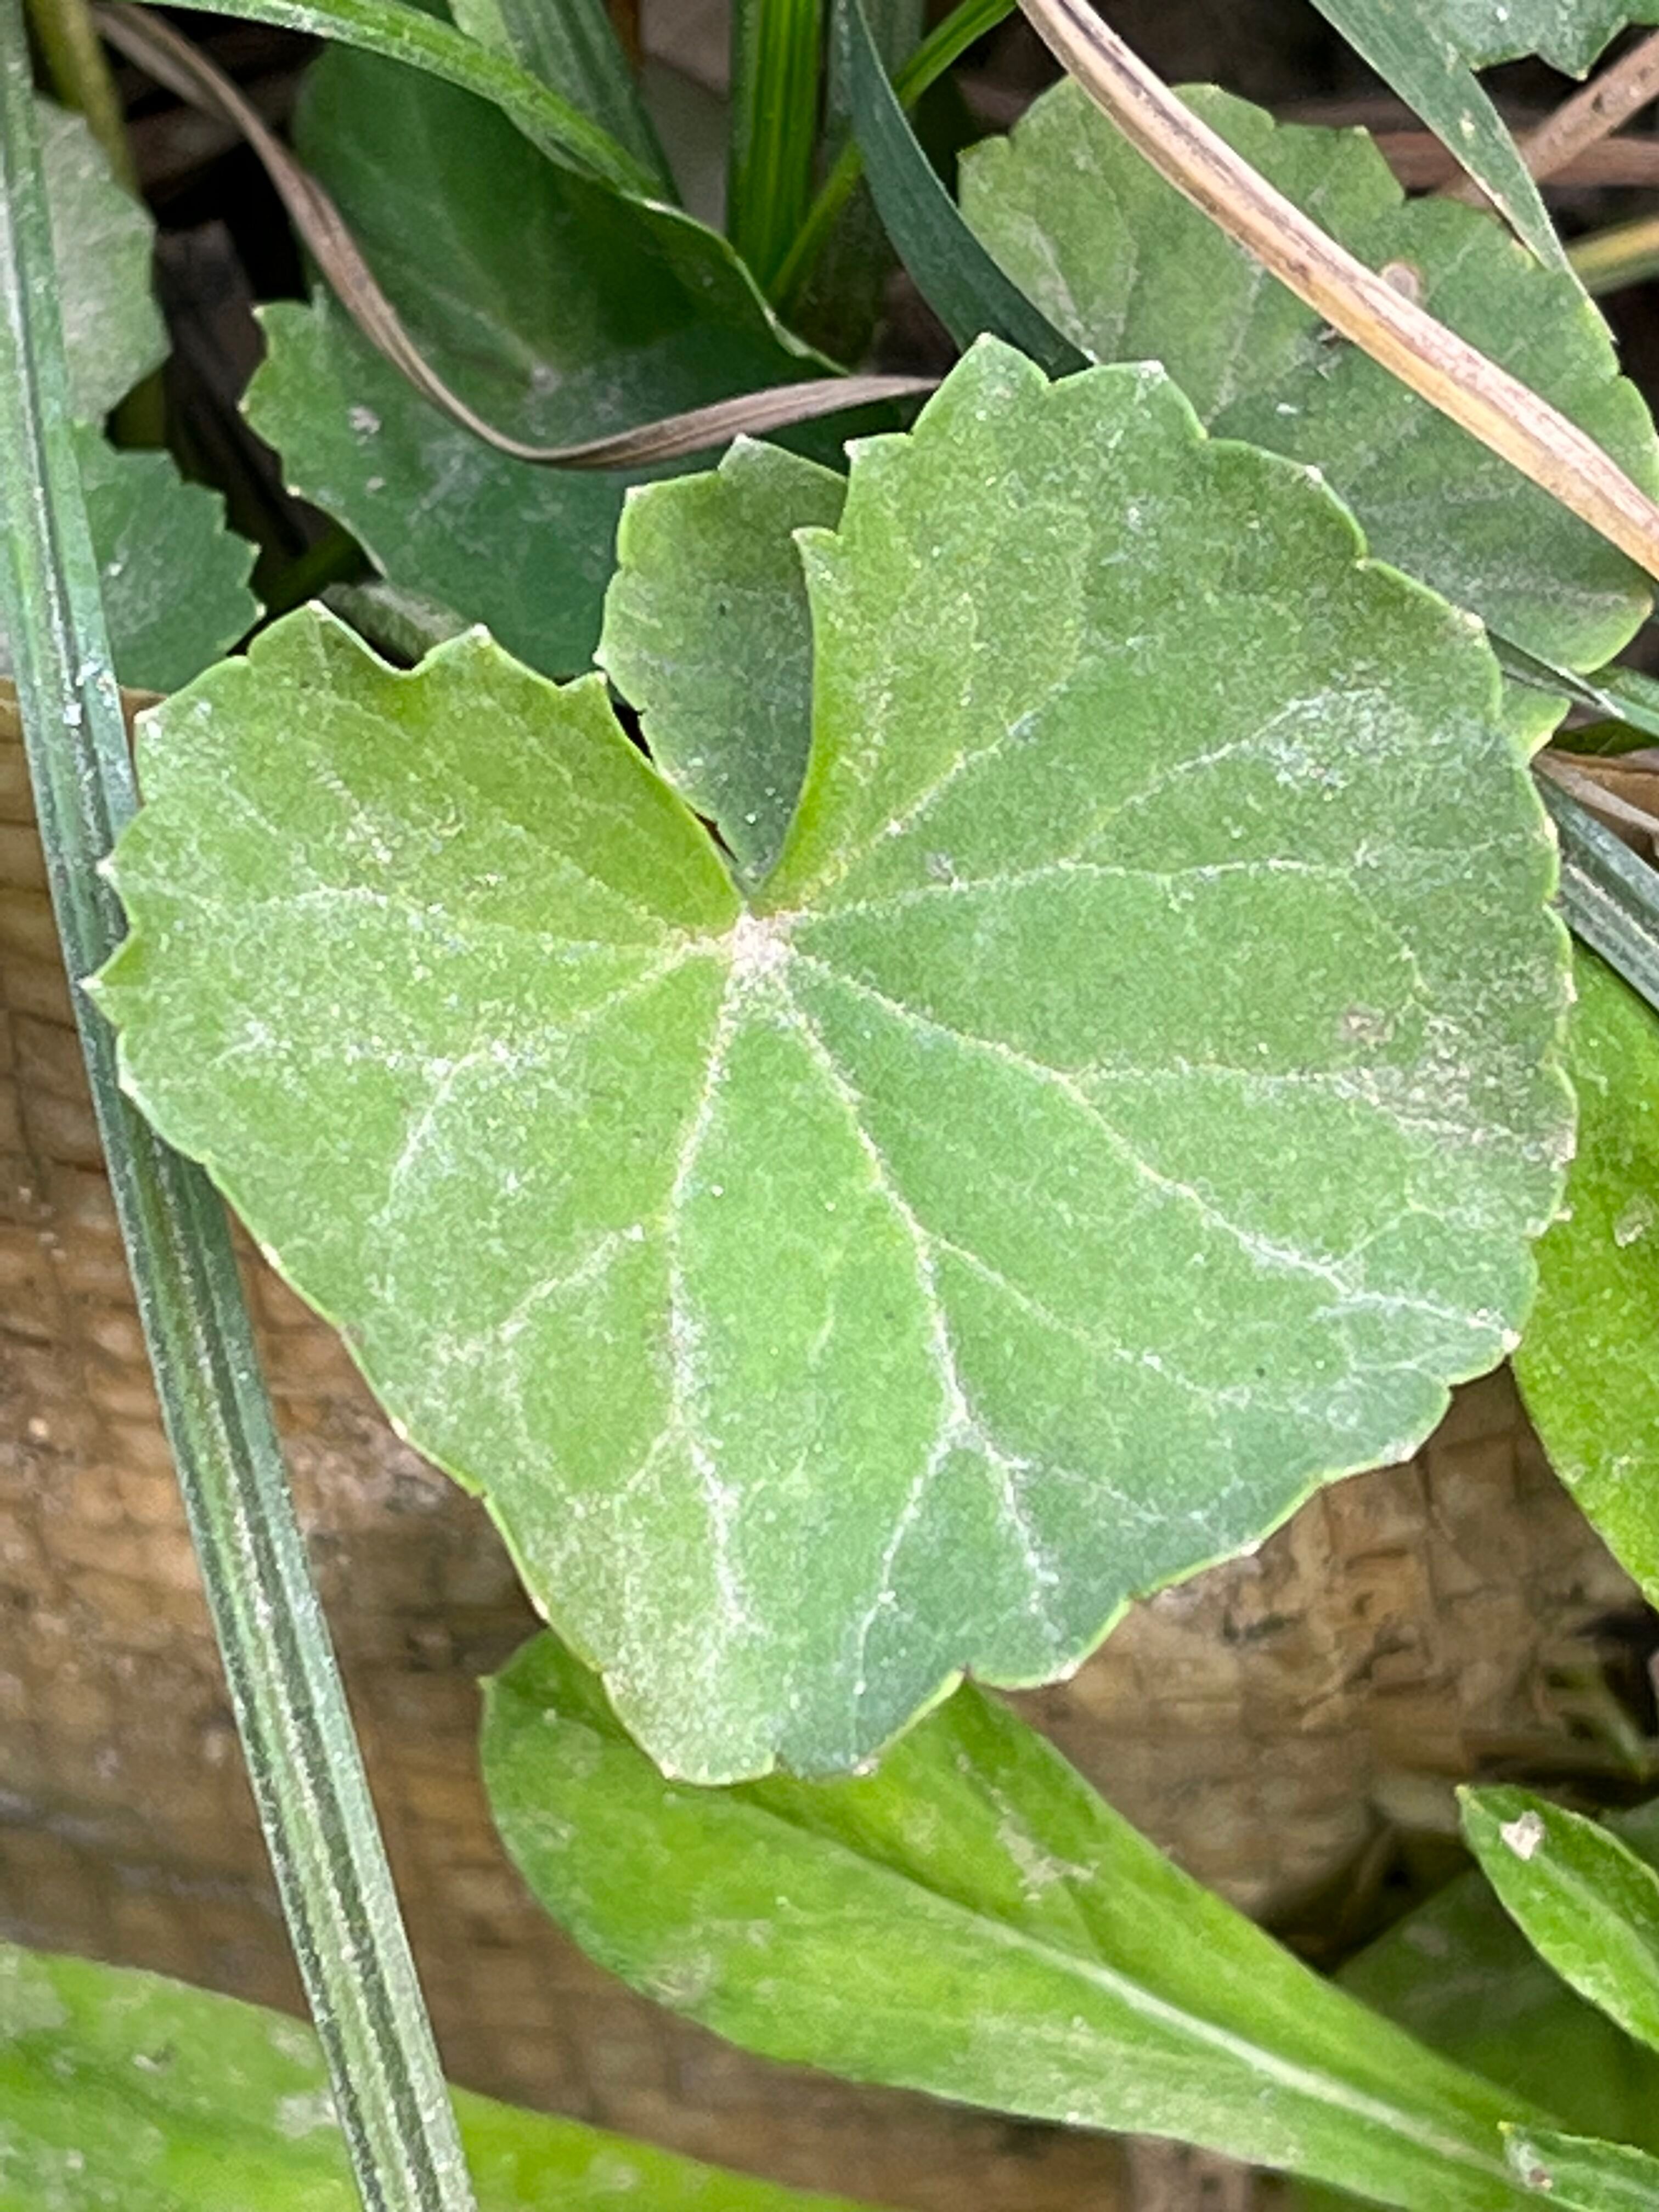
Plant species: centella-asiatica